Wondership Q

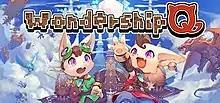

Wondership Q (known as Airship Q in Japan) is a 2D sandbox action-adventure game developed by Cygames for PlayStation Vita and Steam. The Vita version was released in Japan on November 19, 2015, and the English version was released internationally for Steam on July 18, 2016.